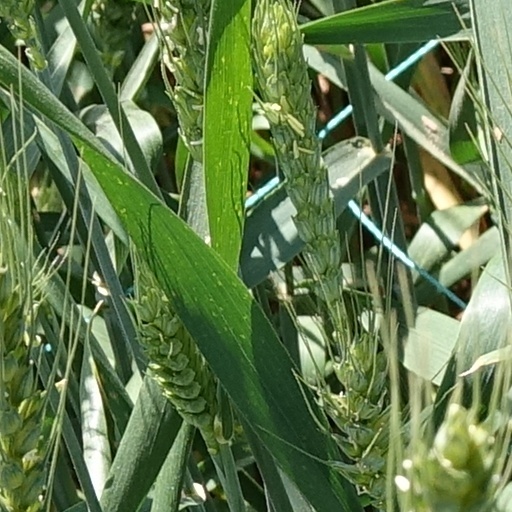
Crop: wheat